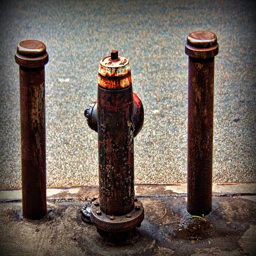
A rusty fire hydrant sitting between two protective posts.
Rusty old fire hydrant between two small poles near the curb
there is a old rusted fire hydrant on the street
A red fire hydrant between two red barriers.
A rusty fire hydrant is between two poles.